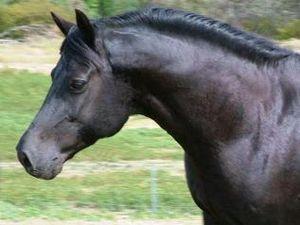
Le Welsh cob, Welsh D ou cob gallois est le plus grand des quatre types du poney Welsh. Son origine reste peu claire, mais il provient de l'Ouest du pays de Galles et montre l'influence du cheval ibérique et du Hackney. Probablement mentionné dans des poèmes gallois dès le Moyen Âge, le Welsh cob sert de cheval militaire à la noblesse et de travailleur multitâche aux paysans, qui le mettent à contribution tant sous la selle qu'à la traction et au portage. L'élevage s'organise en 1901, avec la création d'un stud-book sous la supervision de la Welsh Pony and Cob society. Un concours de race, le George, Prince of Wales Cup, est créé trois ans plus tard pour soutenir financièrement les éleveurs. Connu pour sa grande polyvalence et son économie d'entretien, le Welsh cob subit une réduction d'effectifs due à la motorisation au XXᵉ siècle. Il perdure grâce à son statut d’emblème culturel et à son utilisation dans des shows populaires.